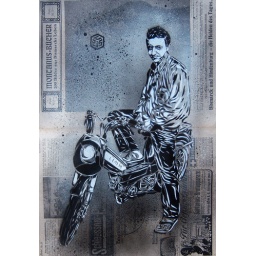
A proud motorcycle boy from Mirleft in South Marocco - 20 cm by 30cm stencil